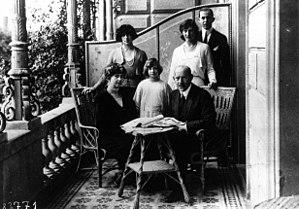
Le roi Constantin de Grèce avec sa famille.